Museum of Life and Science

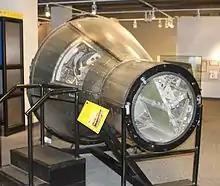
The Project Mercury space capsule used in the November 29, 1961 Mercury-Atlas 5 mission, on which the chimpanzee Enos became the only chimpanzee and third primate to orbit the Earth, is exhibited at the museum

The MLS has historically been most notable for its "Aerospace" exhibit, which focuses on the early NASA space program. Most of the artifacts on display are on long-term loan from the National Air and Space Museum. Many of these are significant Project Apollo-related artifacts, such as a Moon rock, Neil Armstrong's dosimeter, an Apollo Command Module test vehicle, a portion of an Apollo Lunar Rover, and a full-sized mock-up of a Lunar Module. The MLS came into possession of these artifacts through the influence of James E. Webb, the second NASA administrator and a native of North Carolina. Instrumental in the acquisition of the NASA artifacts was Richard Wescott, the executive director of the museum at the time.